GameCube accessories

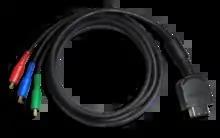
GameCube component cable

The Component Video Cable provides video quality superior to that of the RF modulator, composite video cable and S-Video cable and is equal in quality to RGB Scart (at 576i/50 Hz or 480i/60 Hz). It enables progressive scan (480p/60 Hz) in supported games which is not possible with most other cables. The Japan-only D-Terminal cable also has this feature. PAL released games lack progressive 480p output. The connector plugs into the Digital AV port rather than the Analog AV port used by other cables and contains a Macronix CMPV-DOL video chip (a digital-to-analog converter). This converts the YCC digital video coming from the digital port to the YPP analog format used by component video equipment. CMPV-DOL's reconfigurability allows it to carry out unusual functions such as YCC to RGBHV conversion, but it cannot take advantage of the digital audio from the console's digital port. This means that a separate cable, such as the system's standard A/V cable, must also be connected to the Analog AV port in order to transmit the audio signal.